Polina Korobeynikova

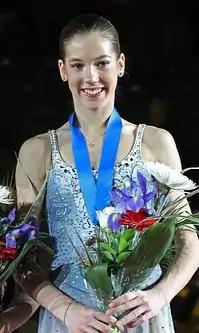
Korobeynikova on the podium at the 2011 JGP Final

Polina Alexandrovna Korobeynikova (born 12 April 1996) is a Russian former figure skater. She is the 2012 Cup of Nice champion and the 2011–12 Junior Grand Prix Final bronze medalist. She placed 4th at the 2012 European Championships.